Senran Kagura

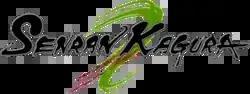
Logo for the Nintendo Switch era games (formerly used for the non-Nintendo era games)

is a multimedia franchise created by Kenichiro Takaki and developed primarily by Tamsoft and Marvelous. The series debuted in Japan in 2011 with the release of "Senran Kagura: Shōjo-tachi no Shinei (Senran Kagura: Portrait of Girls)" for the Nintendo 3DS and debuted abroad in 2013 with "Senran Kagura Burst". The franchise has since expanded into numerous video games, manga adaptations, anime series, and merchandise.